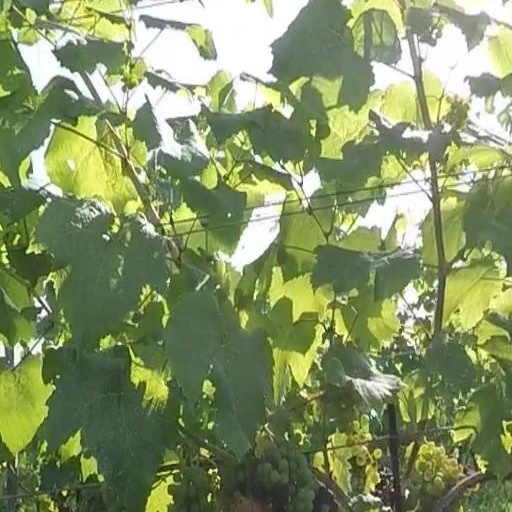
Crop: grape